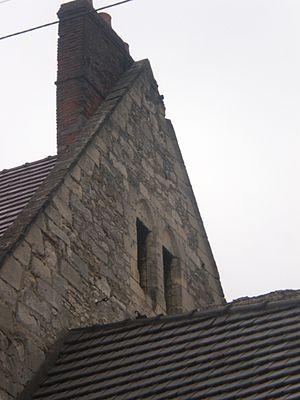
fenêtres gothiques bouchées de la maison de froidmont (clermont, oise)
La sous-préfecture de Clermont, située rue Georges-Fleury, à Clermont, en France est l'une des trois sous-préfectures du département de l'Oise, avec Compiègne et Senlis. Sur cet édifice, l'ensemble constitué des façades et de la tourelle fait l'objet d'une inscription au titre des monuments historiques depuis le 30 mai 1927.